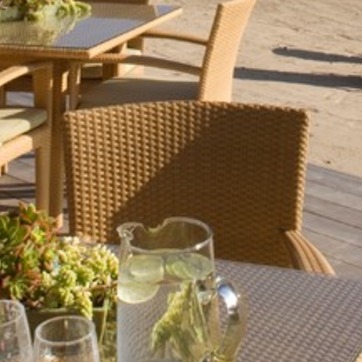
Material: other